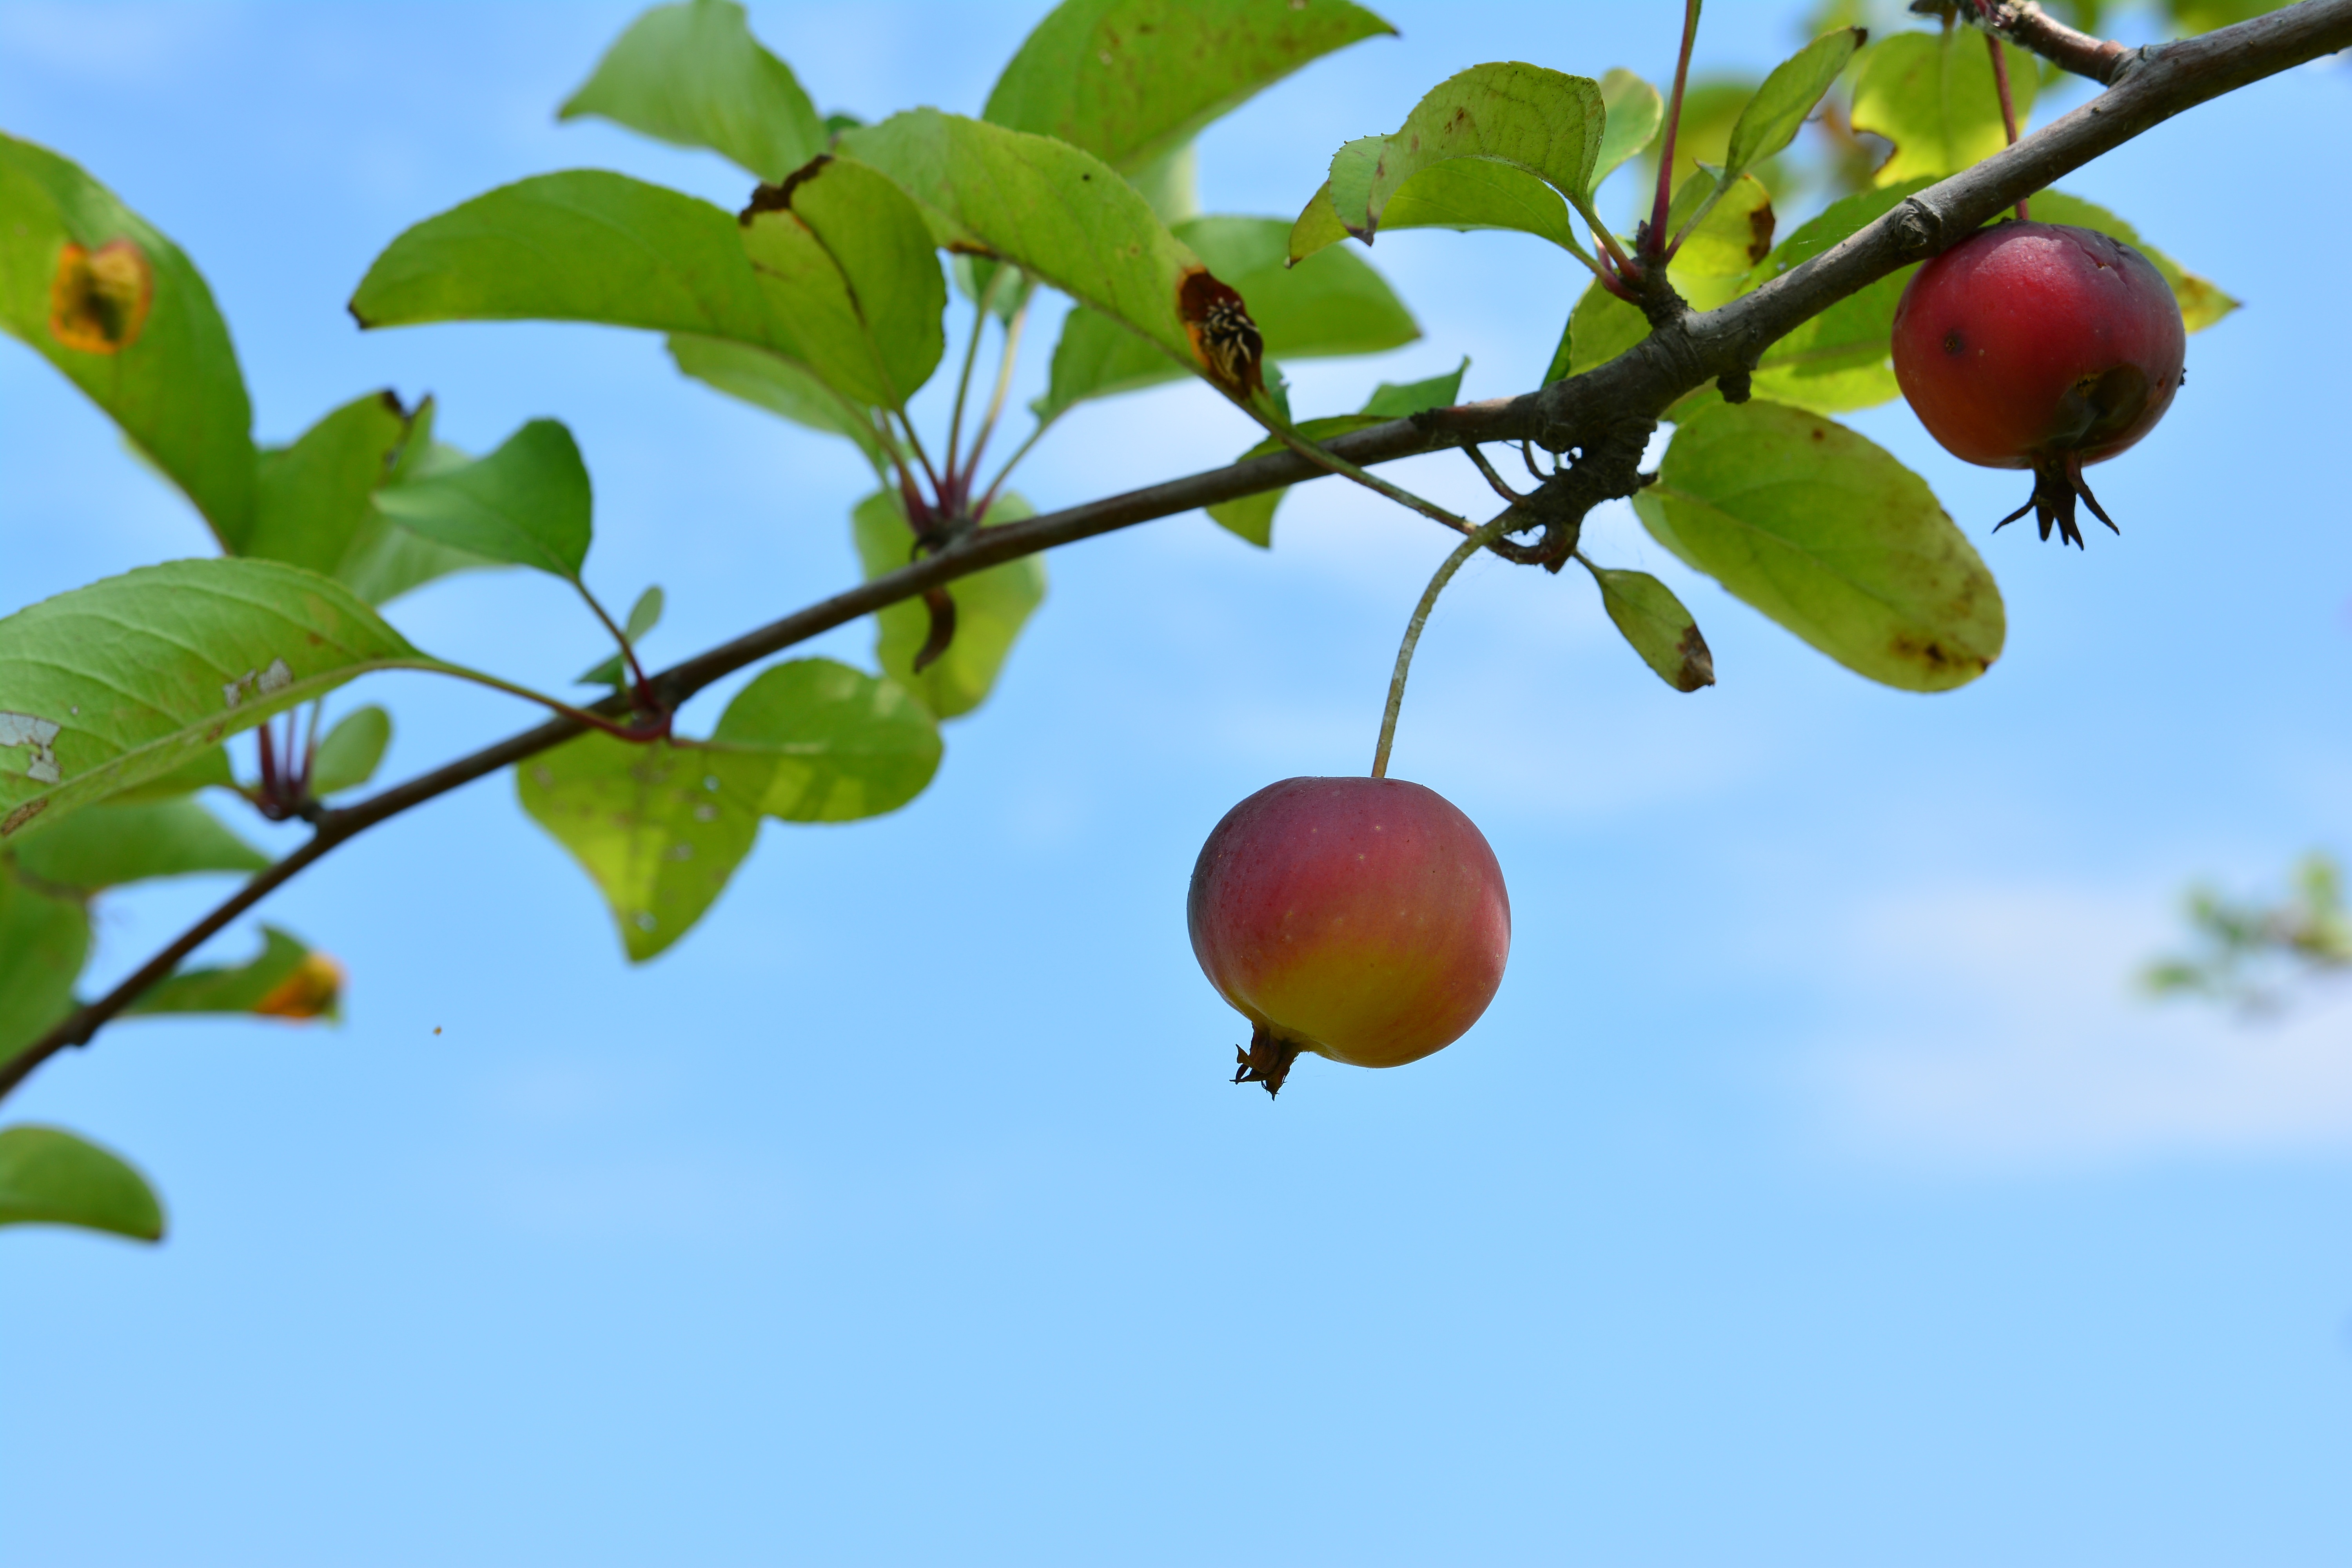
apple, tree, branch, blossom, cloud, plant, wood, fruit, leaf, flower, food, produce, blue sky, luck, flowering plant, rose family, flower apples, apple baby, mini apple, blue leaf, land plant